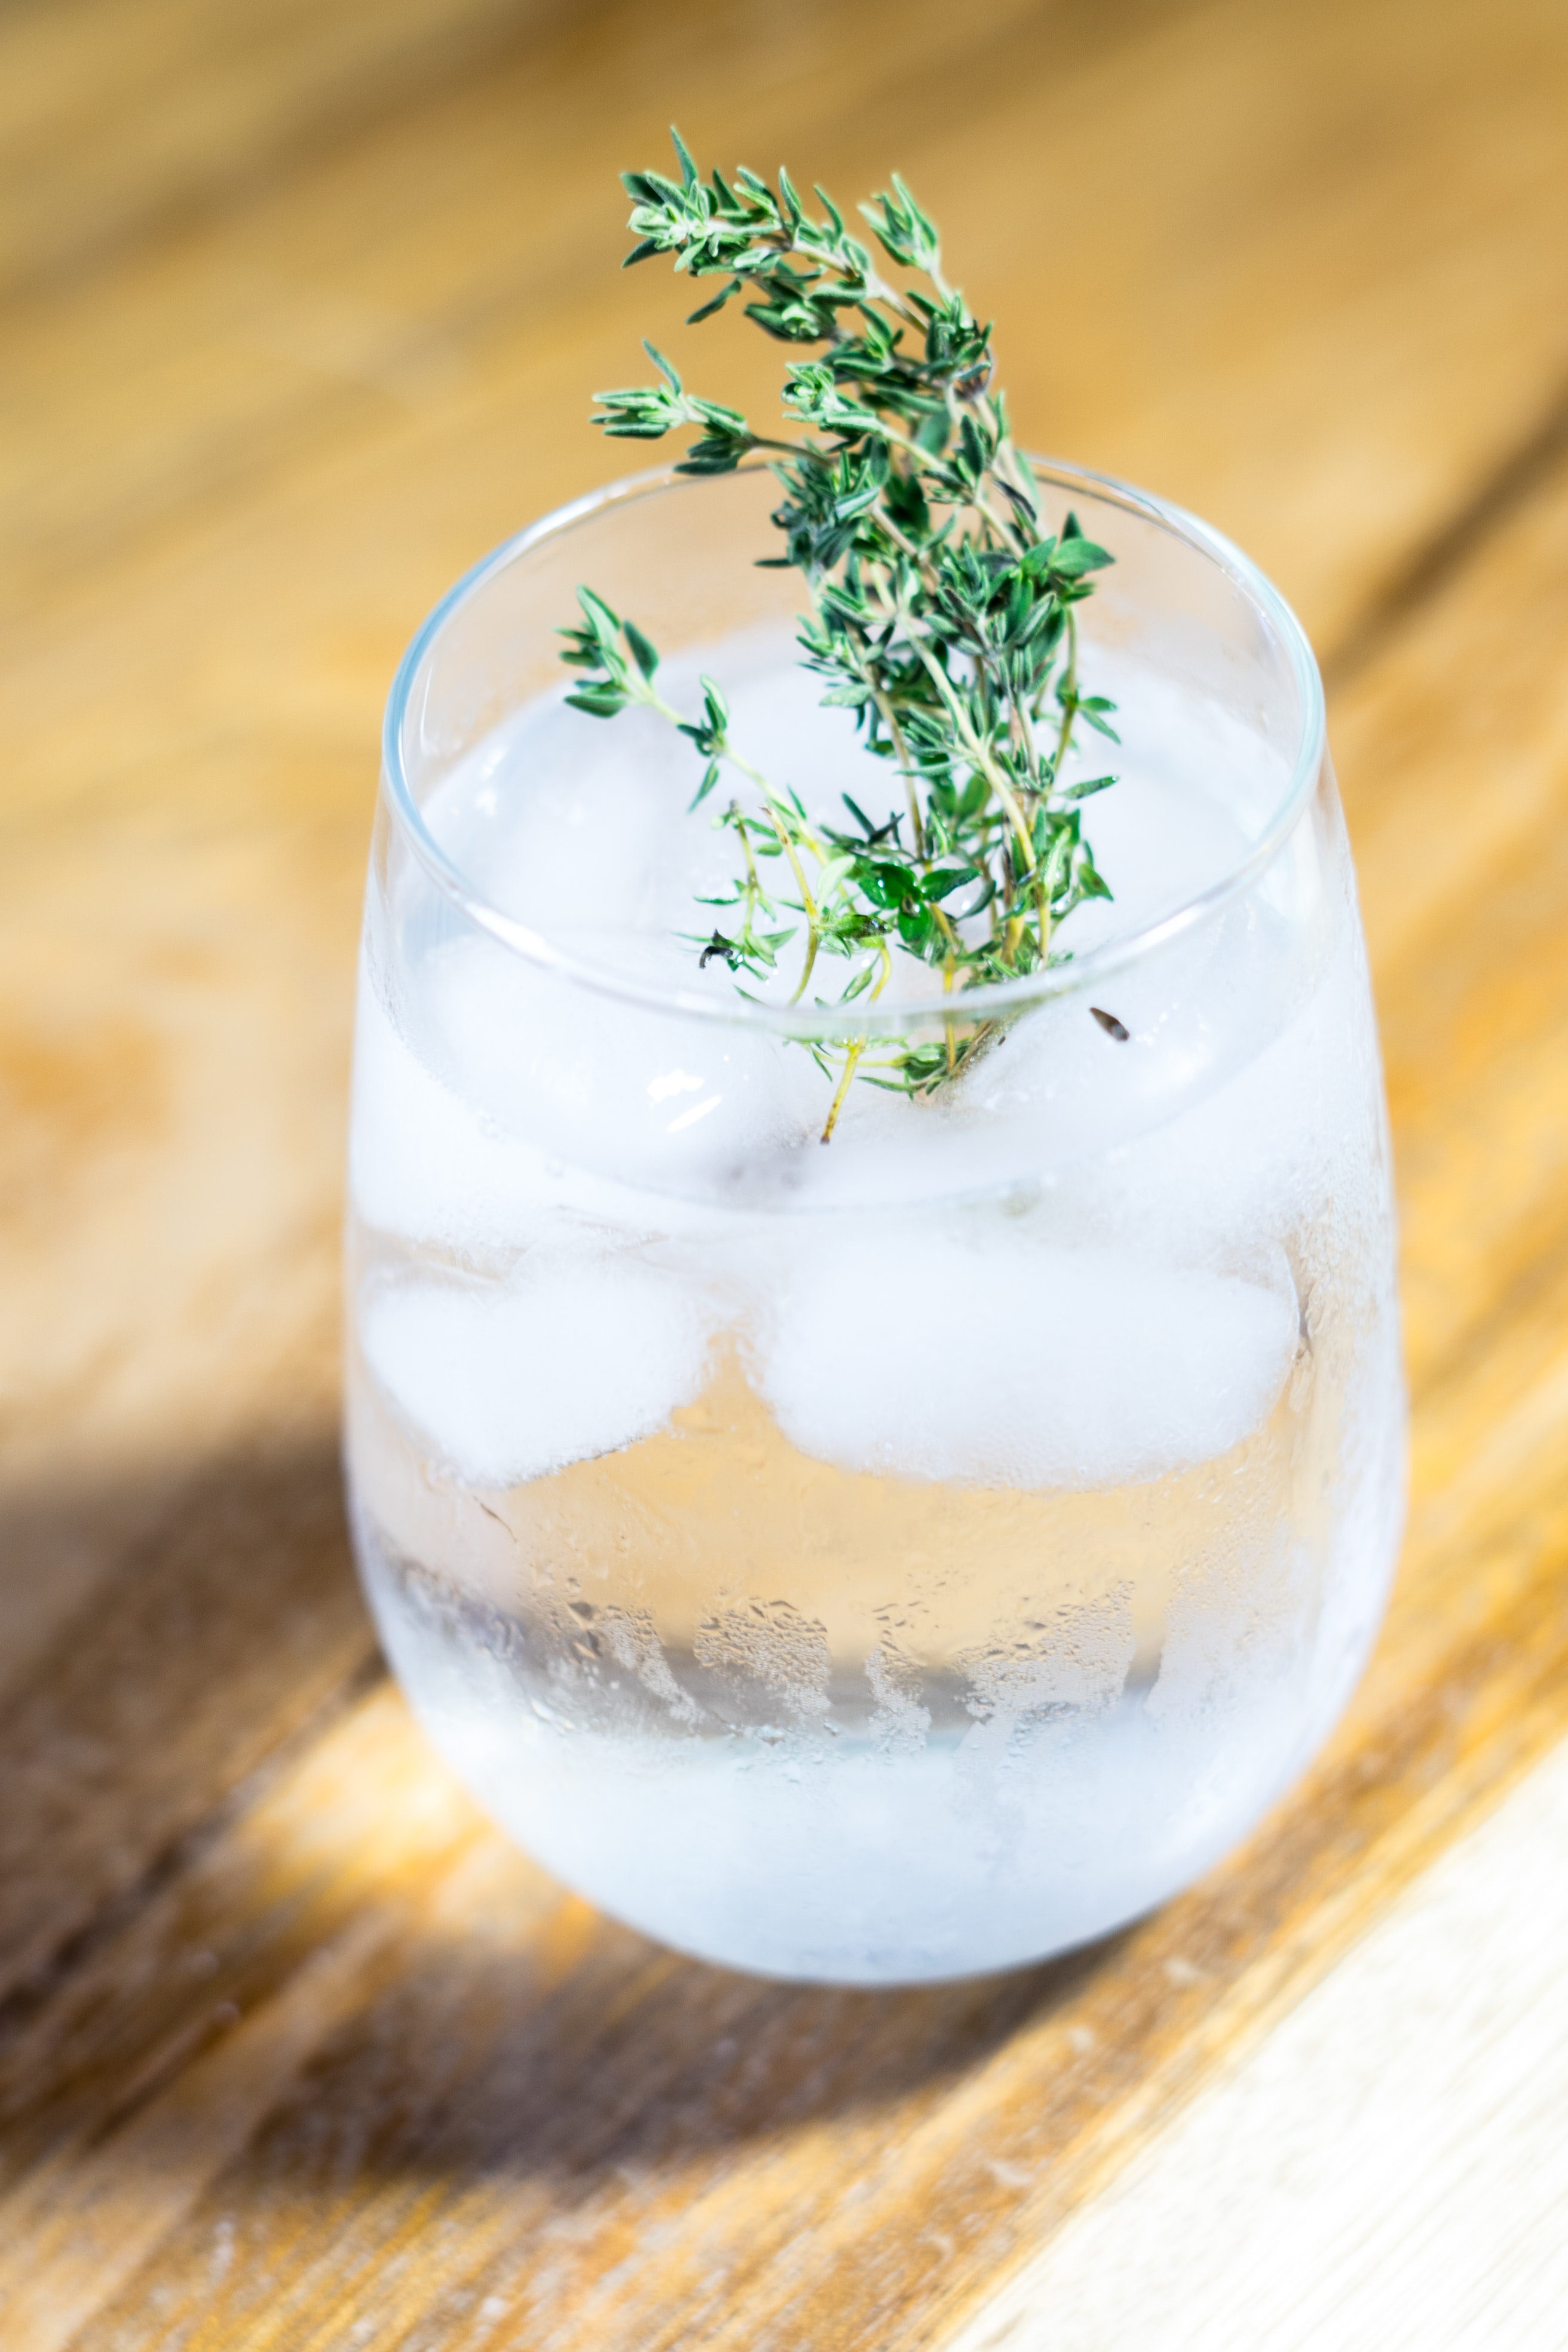
food, cuisine, dish, ingredient, herb, dairy, rosemary